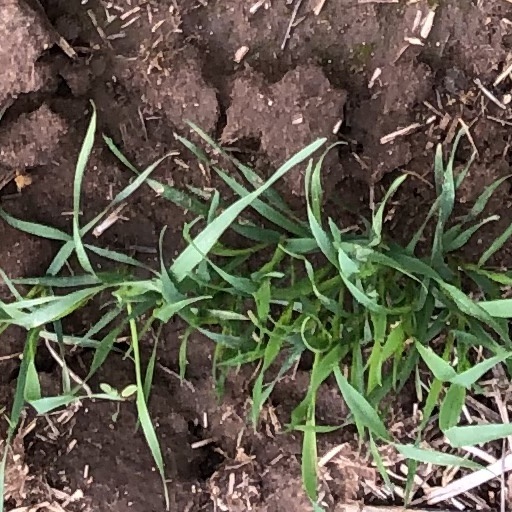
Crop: wheat